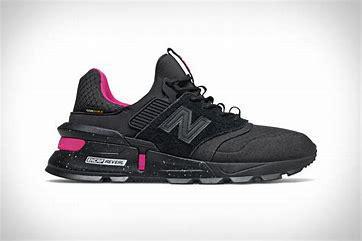
Brand: New
Model: Balance 997